Howard Morris

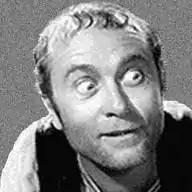
Morris as Ernest T. Bass

Howard Jerome Morris (September 4, 1919 – May 21, 2005) was an American actor, comedian, and director. He was best known for his role in "The Andy Griffith Show" as Ernest T. Bass, and as "Uncle Goopy" in a celebrated comedy sketch on Sid Caesar's "Your Show of Shows" (1954). He did voices for television shows such as "The Flintstones" (1962–1965), "The Jetsons" (1962–1987), "The Atom Ant Show" (1965–1966), and "Garfield and Friends" (1988–1994).